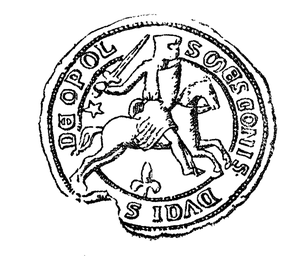
Les invasions mongoles de la Pologne sont une série d'expéditions militaires organisées par les Mongols de l'empire mongol, puis de la Horde d'or. Elles débutent fin 1240 et ne s’achèvent qu'en 1288, après la victoire d'une coalition polono-hongroise et le repli des Mongols.
La première invasion mongole de la Pologne débute fin 1240 pour aboutir en 1241 à la bataille de Legnica avec une victoire des Mongols sur des armées du Royaume de Pologne alliées à plusieurs ordres militaires et conduits par Henri II le Pieux, duc de Silésie.
Mieszko II l’Obèse, de la dynastie des Piasts, est né vers 1220 et décédé le 18 octobre ou le 22 octobre 1246. Il est le fils aîné de Casimir Iᵉʳ d’Opole.